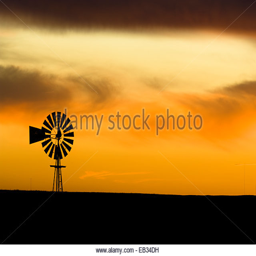
a silhouetted windmill under an orange sky at sunset